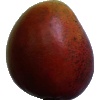
Label: Mango Red 1